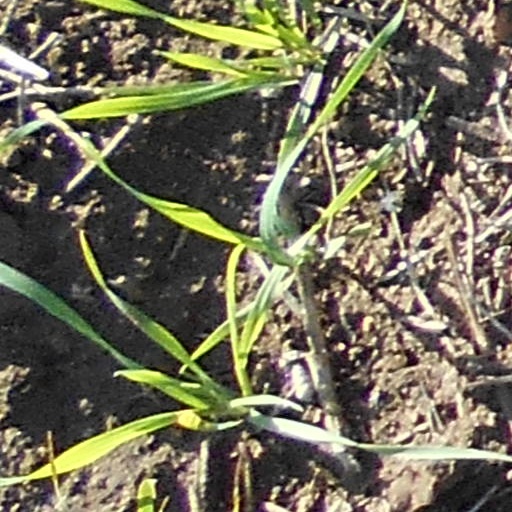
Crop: wheat